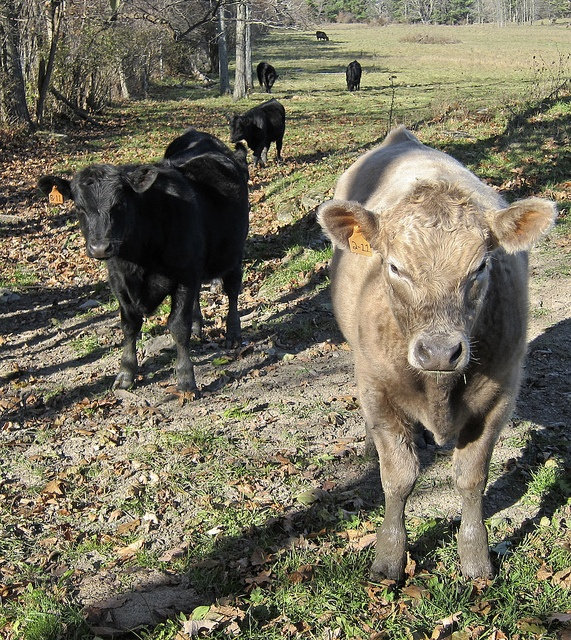
A line of small calves walking along a pathway.
an image of cows walking in the pasture

Light and dark tagged cows walking in semi wooded area.
Brown and black cows in a grassy field next to trees.
Two calves stand on grass and stare ahead.